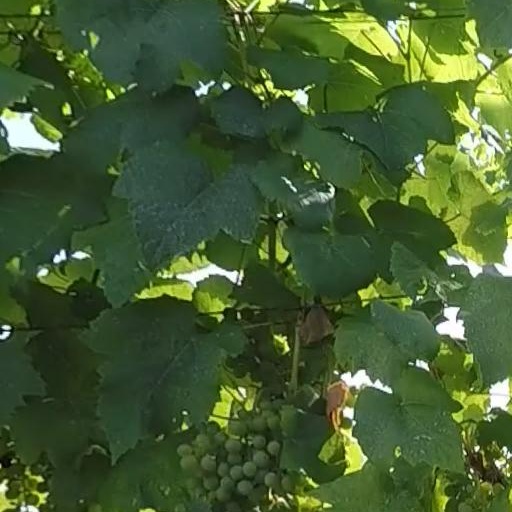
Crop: grape